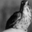
Label: bird